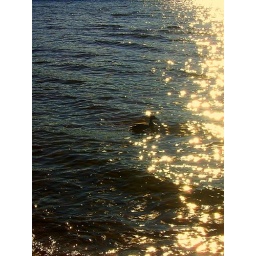
Curious little duck swimming near us at the beach. edited